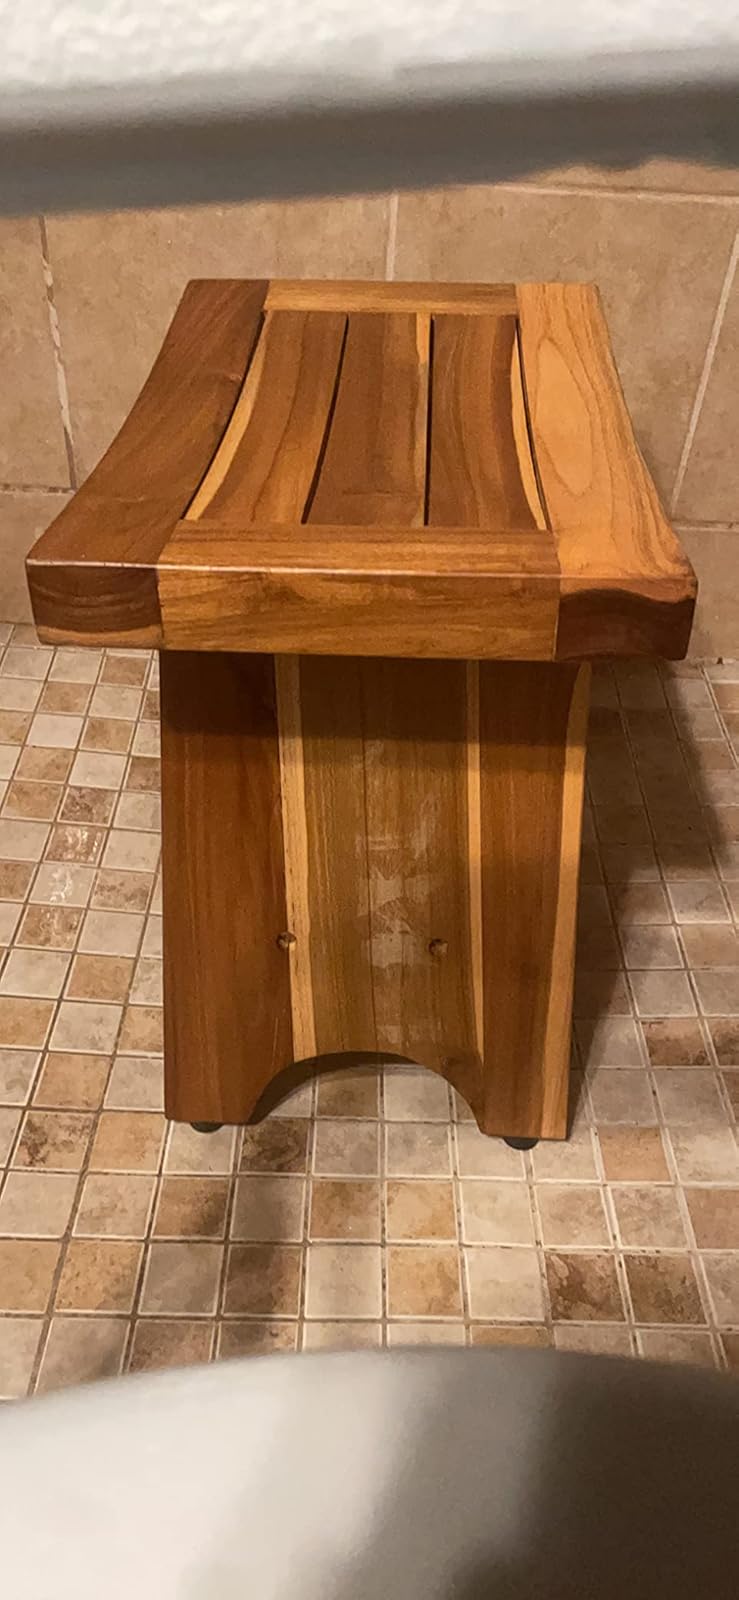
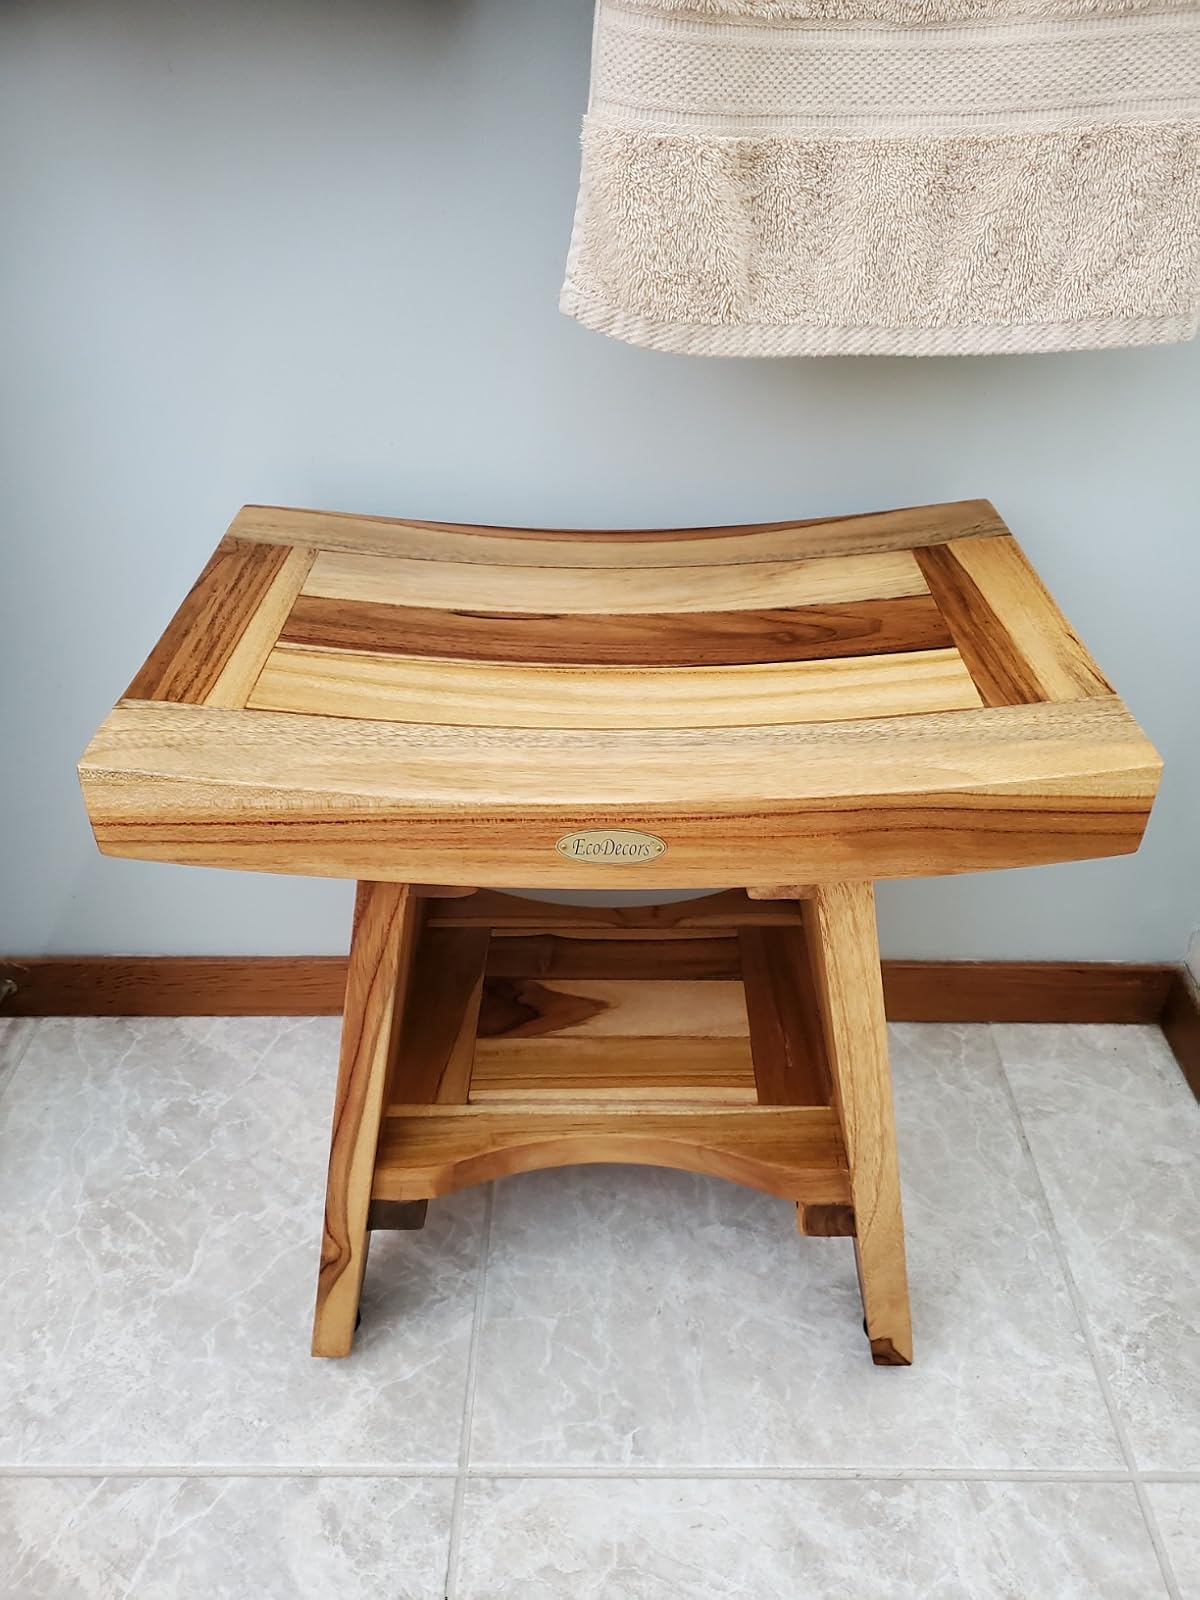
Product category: stool
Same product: yes